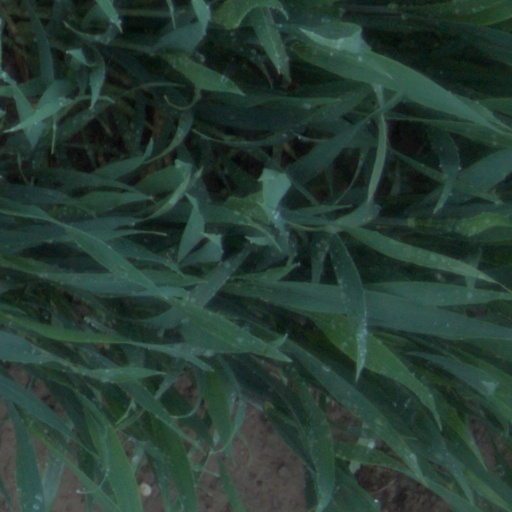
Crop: wheat